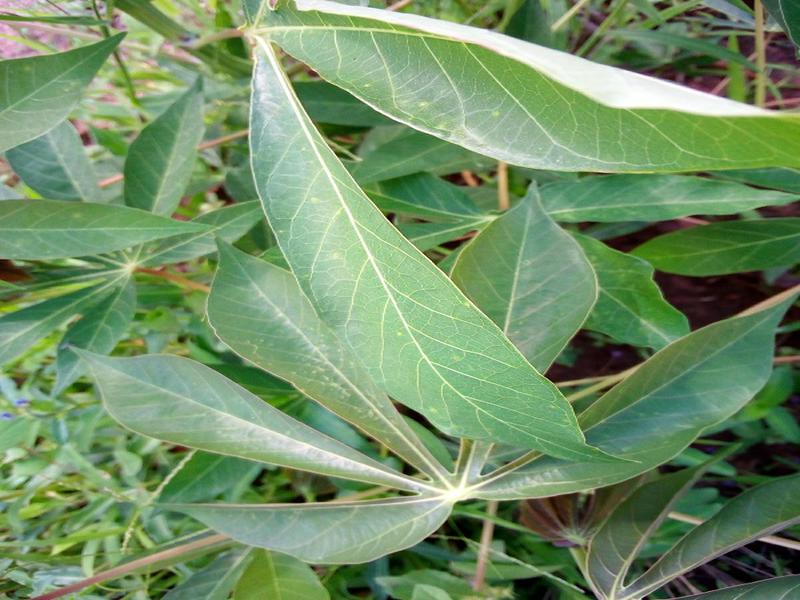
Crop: cassava
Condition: healthy